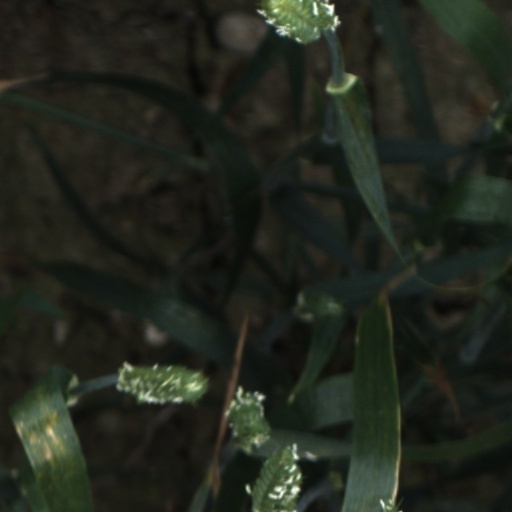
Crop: wheat